Jordan Kovacs

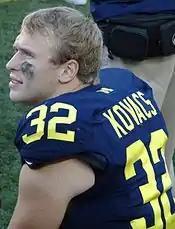
Kovacs in 2012 at Michigan Stadium.

Kovacs initially passed the walk-on tryouts, but he had to pass the physical with Paul "Schmidty" Schmidt, who had been a trainer since Jordan's father Lou had played and been on the coaching staff at Michigan. He had had surgery to repair cartilage damage in high school, but that did not alleviate his problems. When Jordan responded yes to a question about whether he had had any surgeries in the prior 12 months, it triggered a line of questioning about his senior season meniscus surgery. He did not make the 2008 Wolverines due to a knee problem, but was advised to try out again after his knee healed. After discovering a torn meniscus, he had a second knee surgery, which was successful. He attended every game that season in his family's season ticket section.